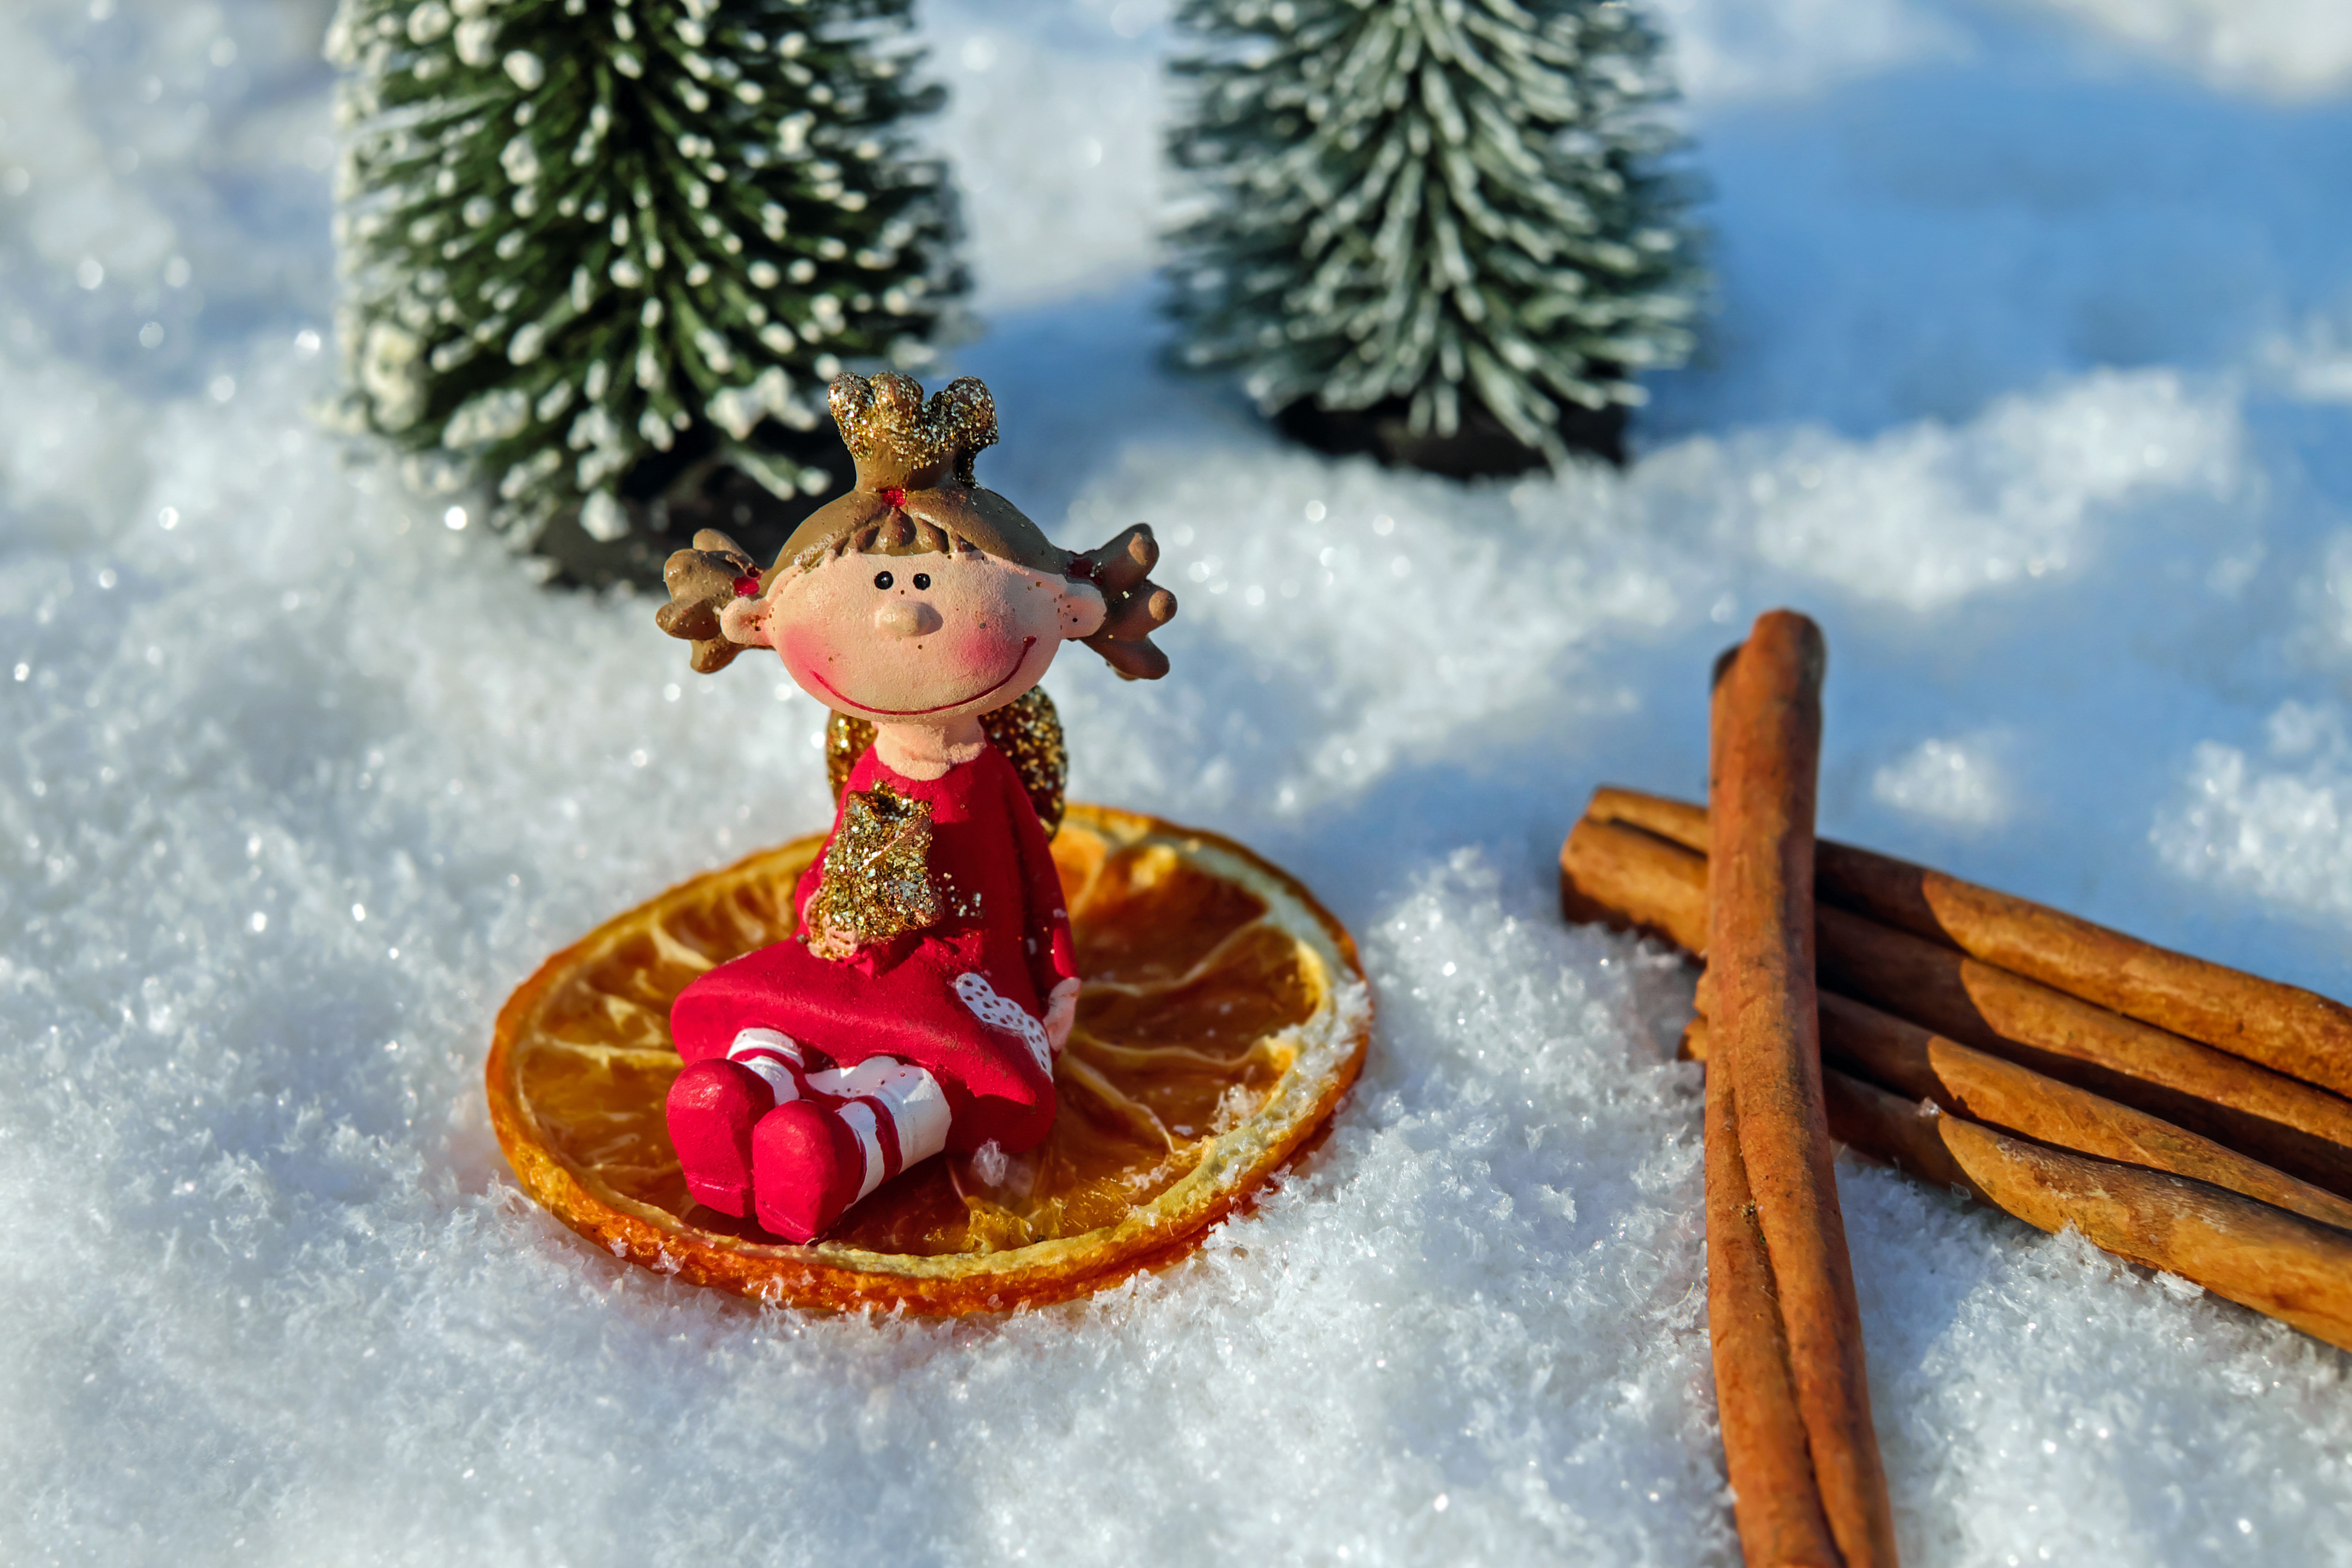
snow, cold, winter, sweet, sitting, holiday, christmas, orange slice, christmas ornament, christmas decoration, christmas angel, christmas time, angel, festival, figure, contemplative, funny, winter dream, christmas card